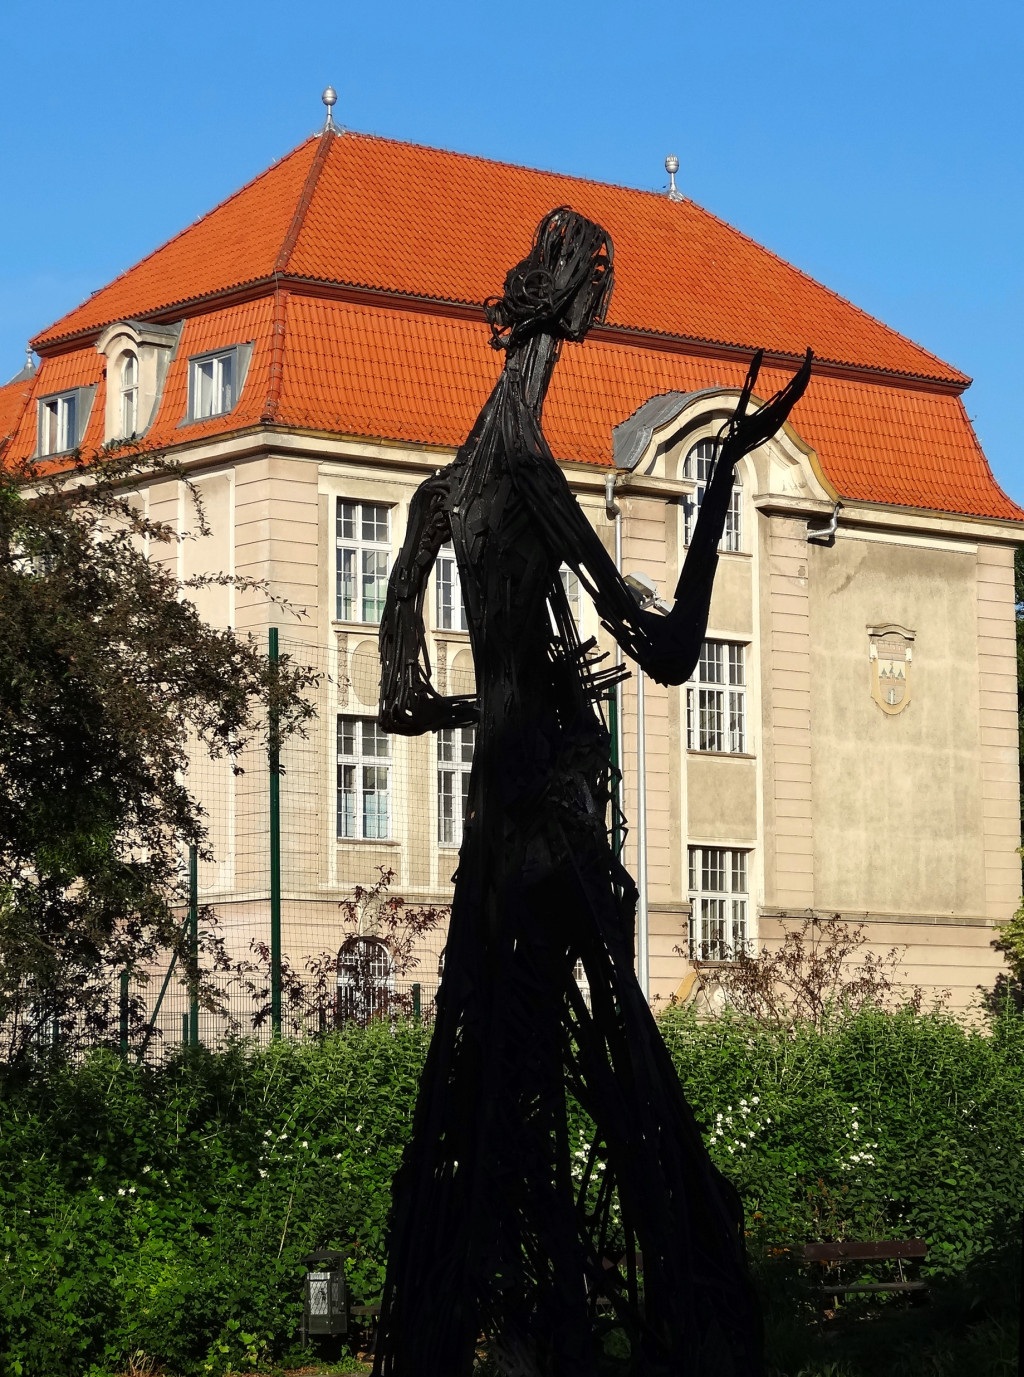
building, monument, statue, artwork, sculpture, art, history, middle ages, bydgoszcz, human settlement, nicolaus copernicus